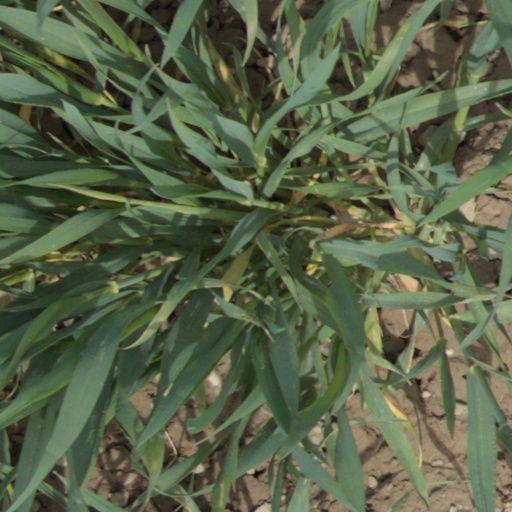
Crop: wheat